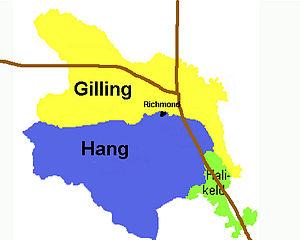
Carte du fief de Richmond en Angleterre en 1071 Brezhoneg: Kartenn dalc'h Richmond e Bro-Saoz e 1071
L'honneur de Richmond est le nom d'une possession féodale dont la majorité des terres était située au nord-ouest du Yorkshire, et dont le bénéfice avait été accordé au comte breton Alain le Roux par Guillaume le Conquérant, en 1071, à la suite de la conquête normande de l'Angleterre. Cet honneur, qui ouvrait obligation pour le feudataire de fournir 60 chevaliers pour le service de l'ost, était l'un des fiefs les plus importants de l'Angleterre normande, recouvrant près de 243 seigneuries dans onze comtés anglais. Il est remarquable par la taille et par la continuité territoriale de ses terres du Yorkshire. Son centre de commandement était le château de Richmond.